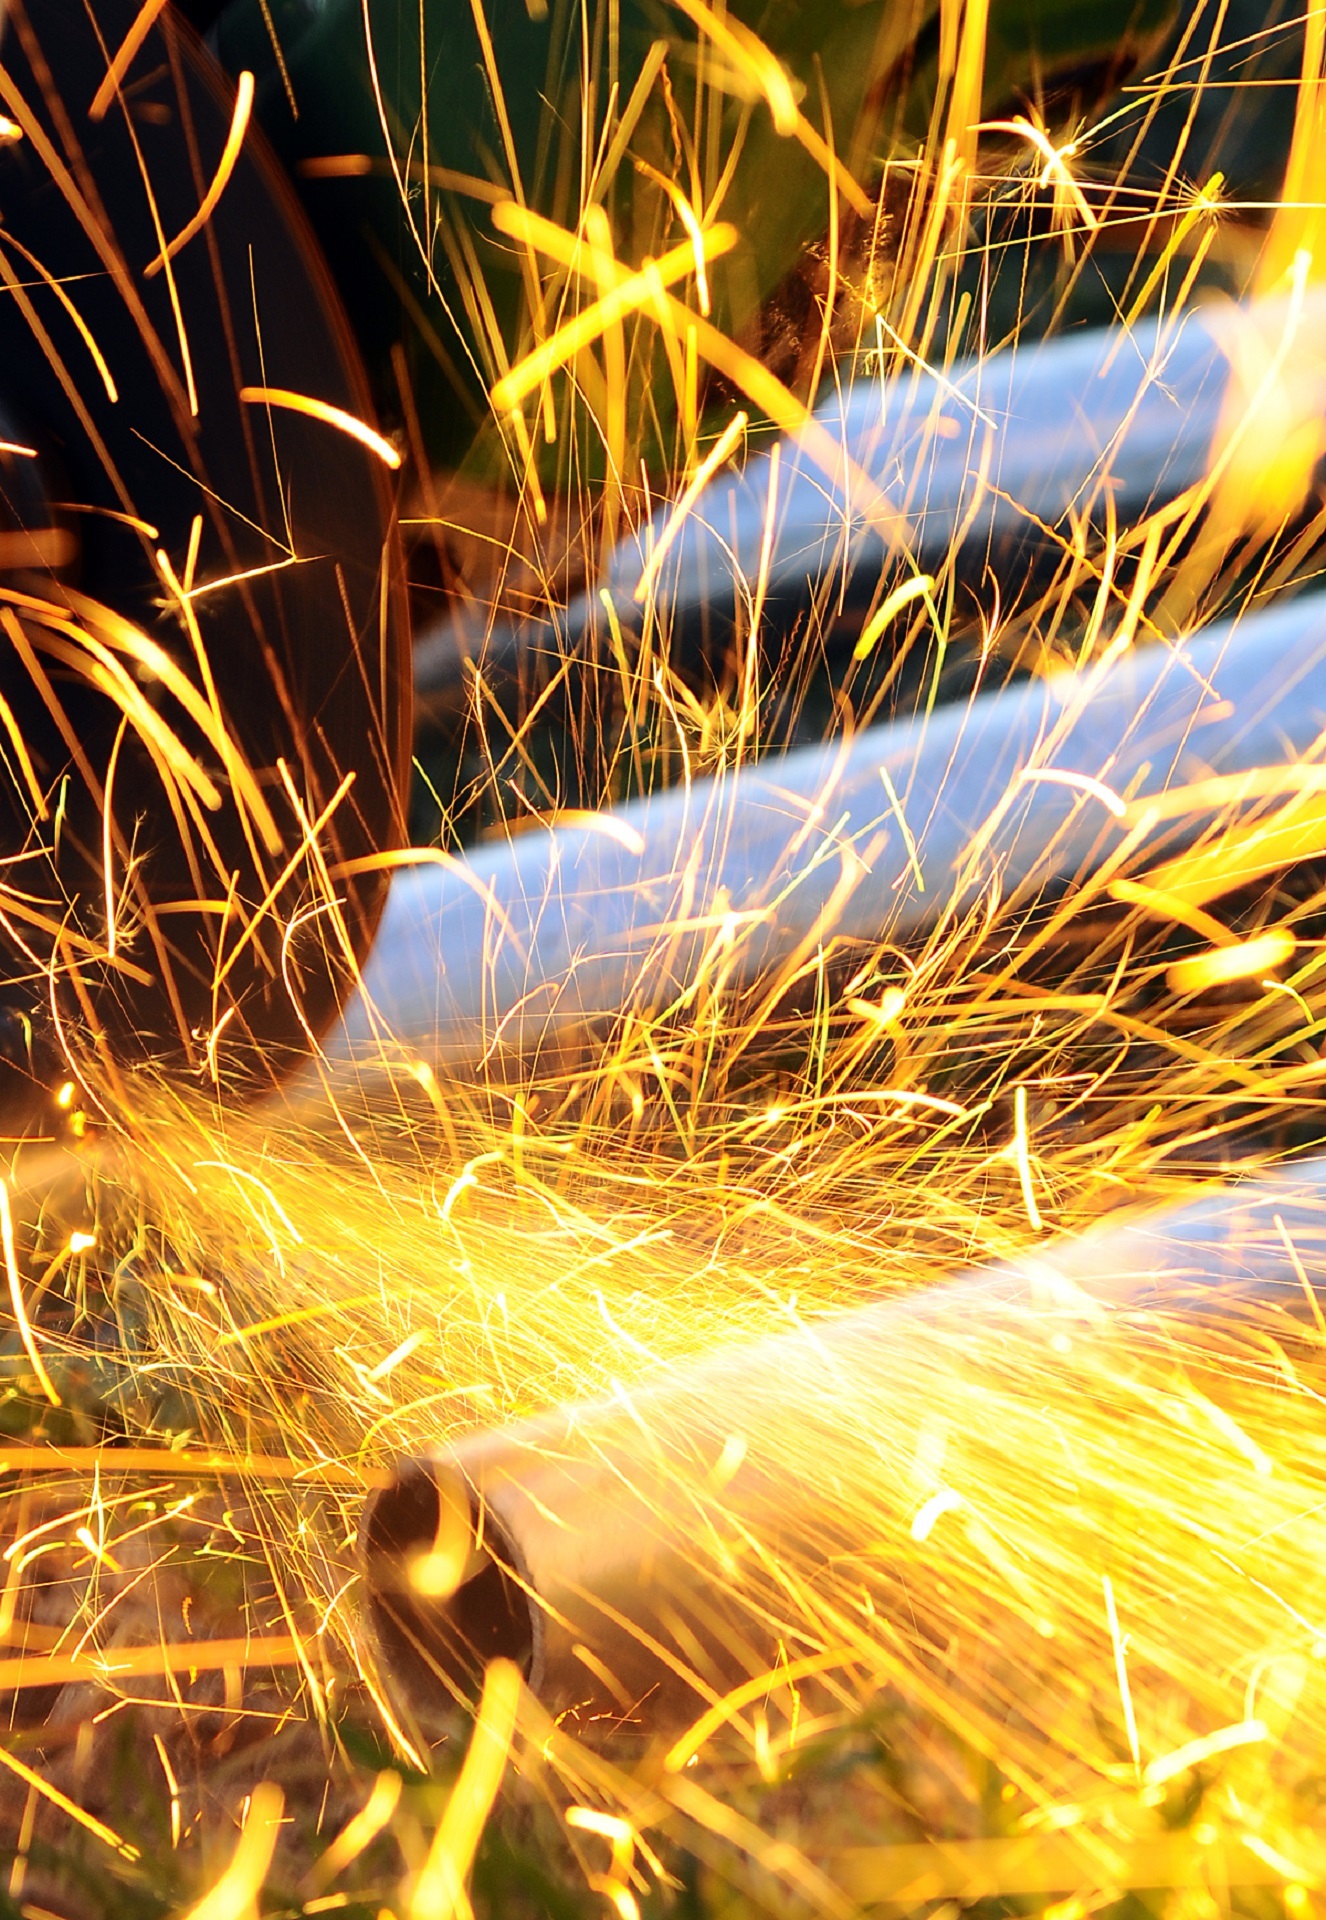
person, light, night, sunlight, military, construction, reflection, metal, industry, yellow, worker, mask, grinder, helmet, build, sparks, labor, job, macro photography, grinding, task, computer wallpaper